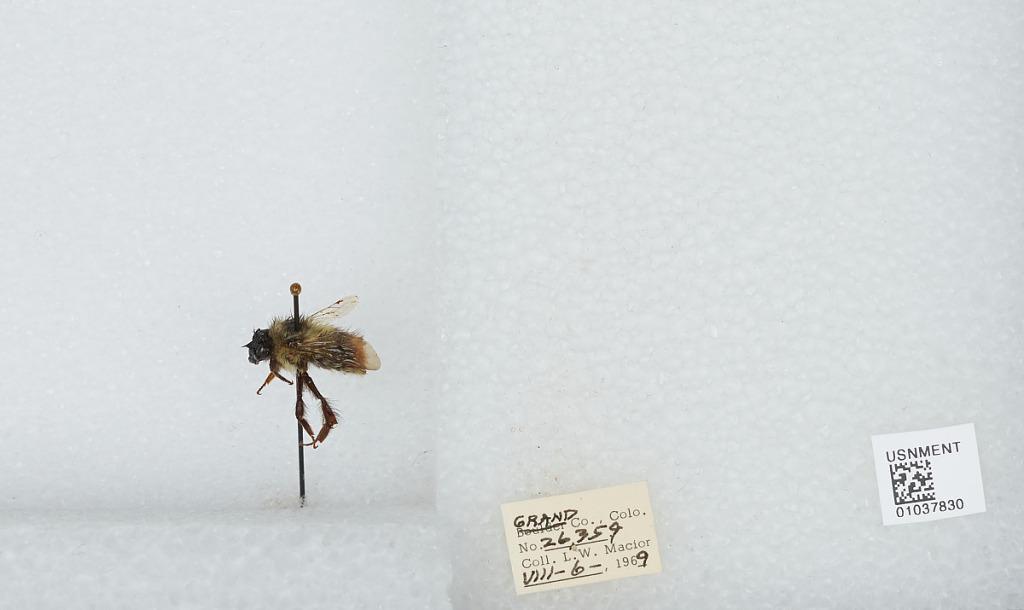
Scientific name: Bombus (Pyrobombus) mixtus Cresson
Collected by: L. Macior
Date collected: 1969-8-6
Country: United States
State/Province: Colorado
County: Grand
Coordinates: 40.1, -106.12